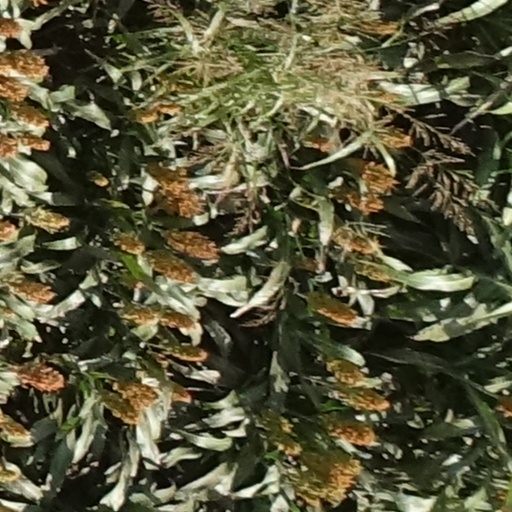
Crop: sorghum